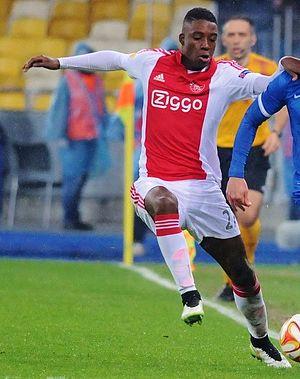
Riechedly Bazoer est un footballeur international néerlandais né le 12 octobre 1996 à Utrecht qui évolue au poste de milieu défensif au Vitesse Arnhem.